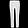
Label: Trouser